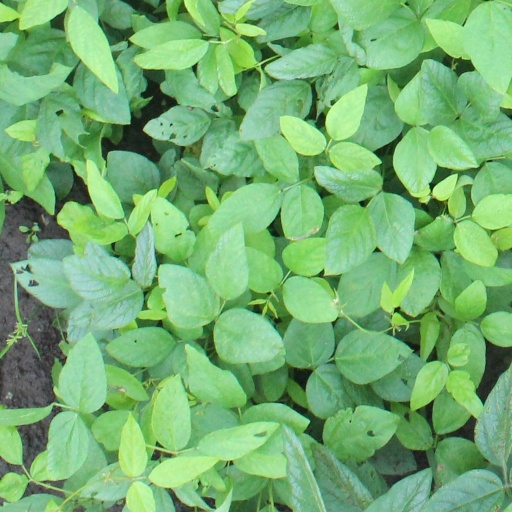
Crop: soybean